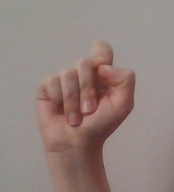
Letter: fa